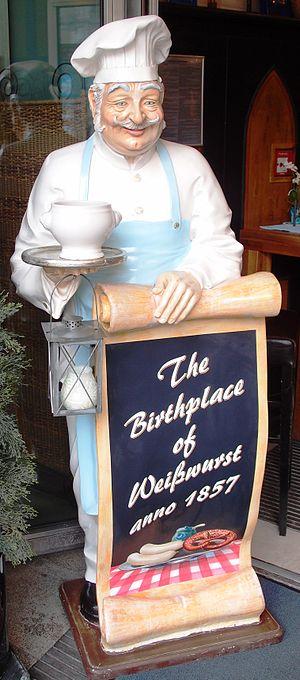
La saucisse blanche est une charcuterie bavaroise faite avec du veau et du porc, relevée de persil et de citron. Elle est apparue pour la première fois sur la table de clients du Gasthaus Zum Ewigen Licht, une auberge de Munich, il y a plus de cent cinquante ans. Deux spécificités lui sont propres. La première est qu'elle ne se consomme que le matin et surtout avant les douze coups de midi, au cours d'un rituel second petit déjeuner, le Brotzeit. La seconde est qu'elle marque une frontière culturelle, sinon gastronomique, la Weißwurstäquator, entre le sud de l'Allemagne et le centre et nord du pays, que les amateurs bavarois de saucisse blanche appellent dédaigneusement les « Prussiens ». Il existe aussi des saucisses blanches en Pologne, en Silésie, en Lorraine et en Alsace.